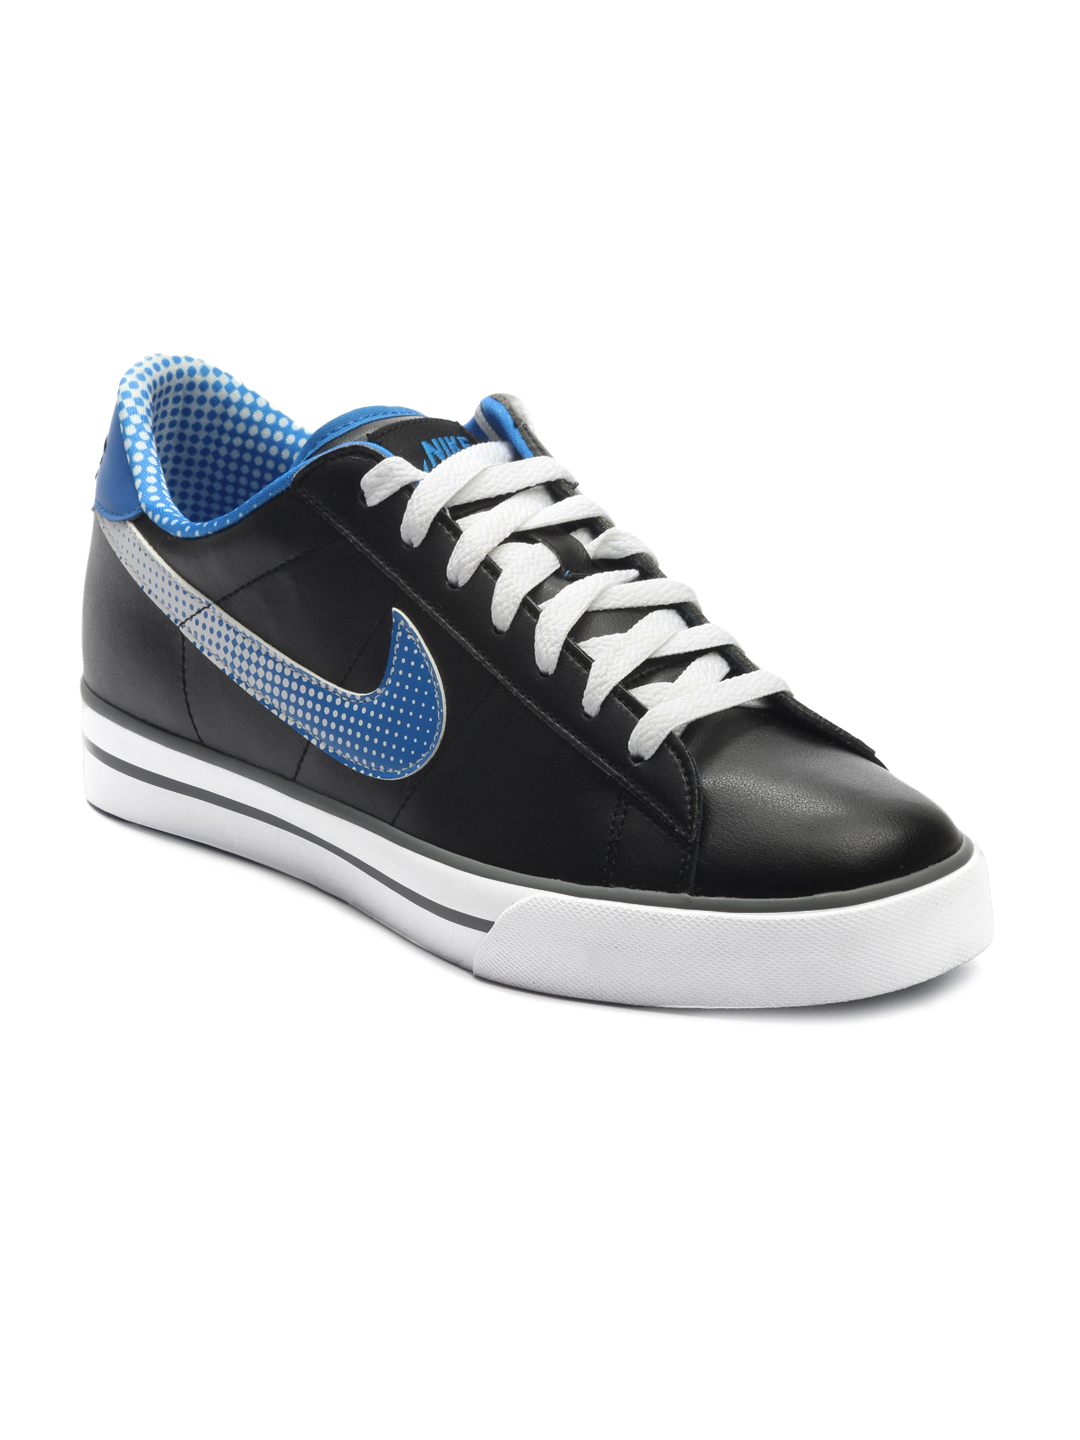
Nike Men Black Shoes
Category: Footwear / Shoes / Casual Shoes
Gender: Men
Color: Black
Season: Summer 2012
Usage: Casual